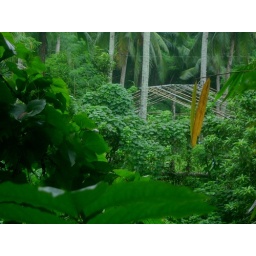
Frame house in the forest